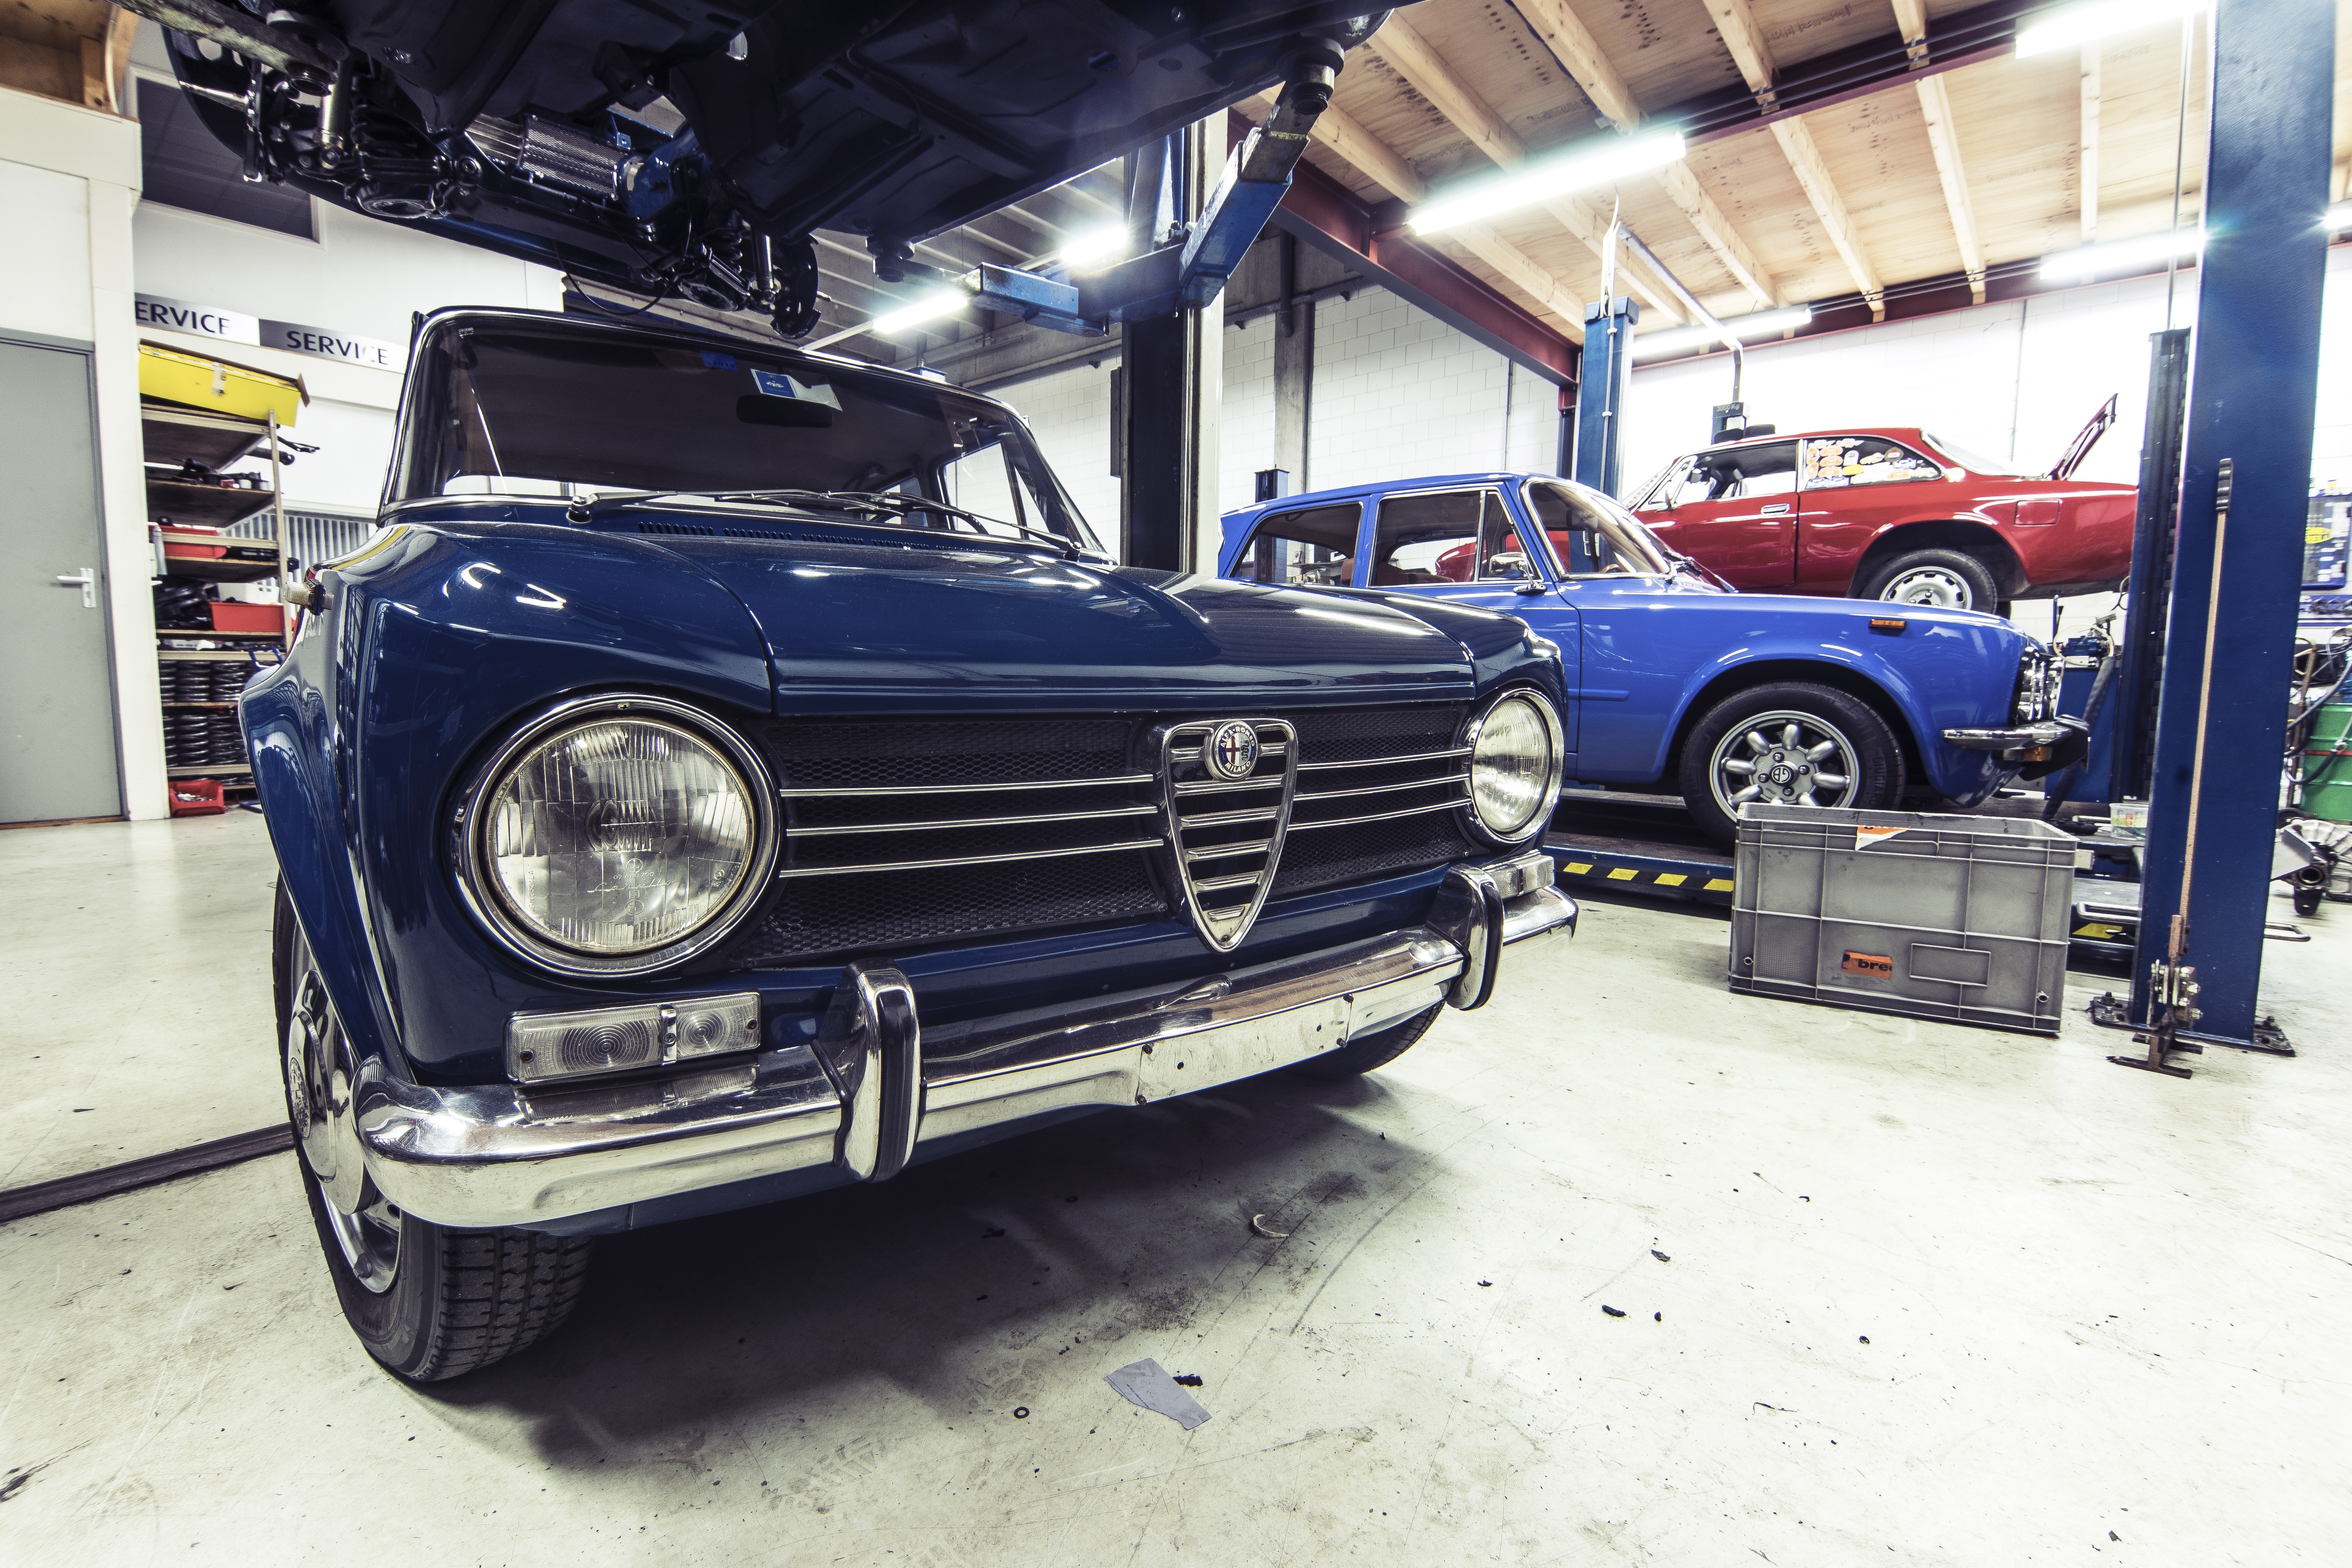
wood, car, vintage, wheel, retro, old, transportation, transport, vehicle, drive, auto, garage, motor vehicle, vintage car, bumper, race car, chrome, automobiles, luxury, design, display, motor, sedan, classic, giulia, alfa, romeo, alfaromeo, antique car, auto show, land vehicle, automobile make, automotive exterior, automotive design, luxury vehicle, stearingwheel